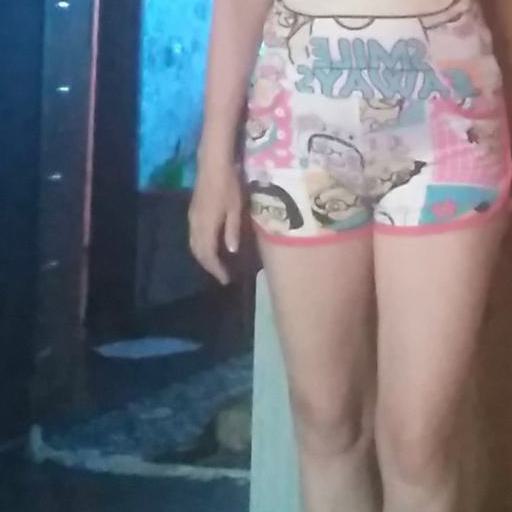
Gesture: no_gesture